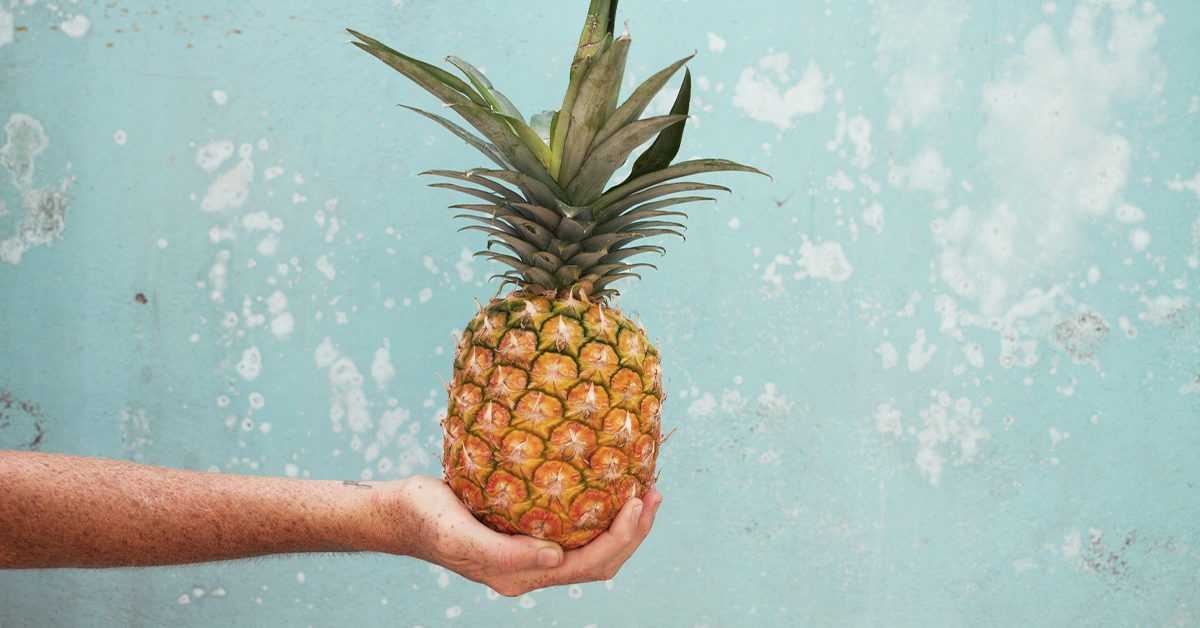
Label: Pineapple